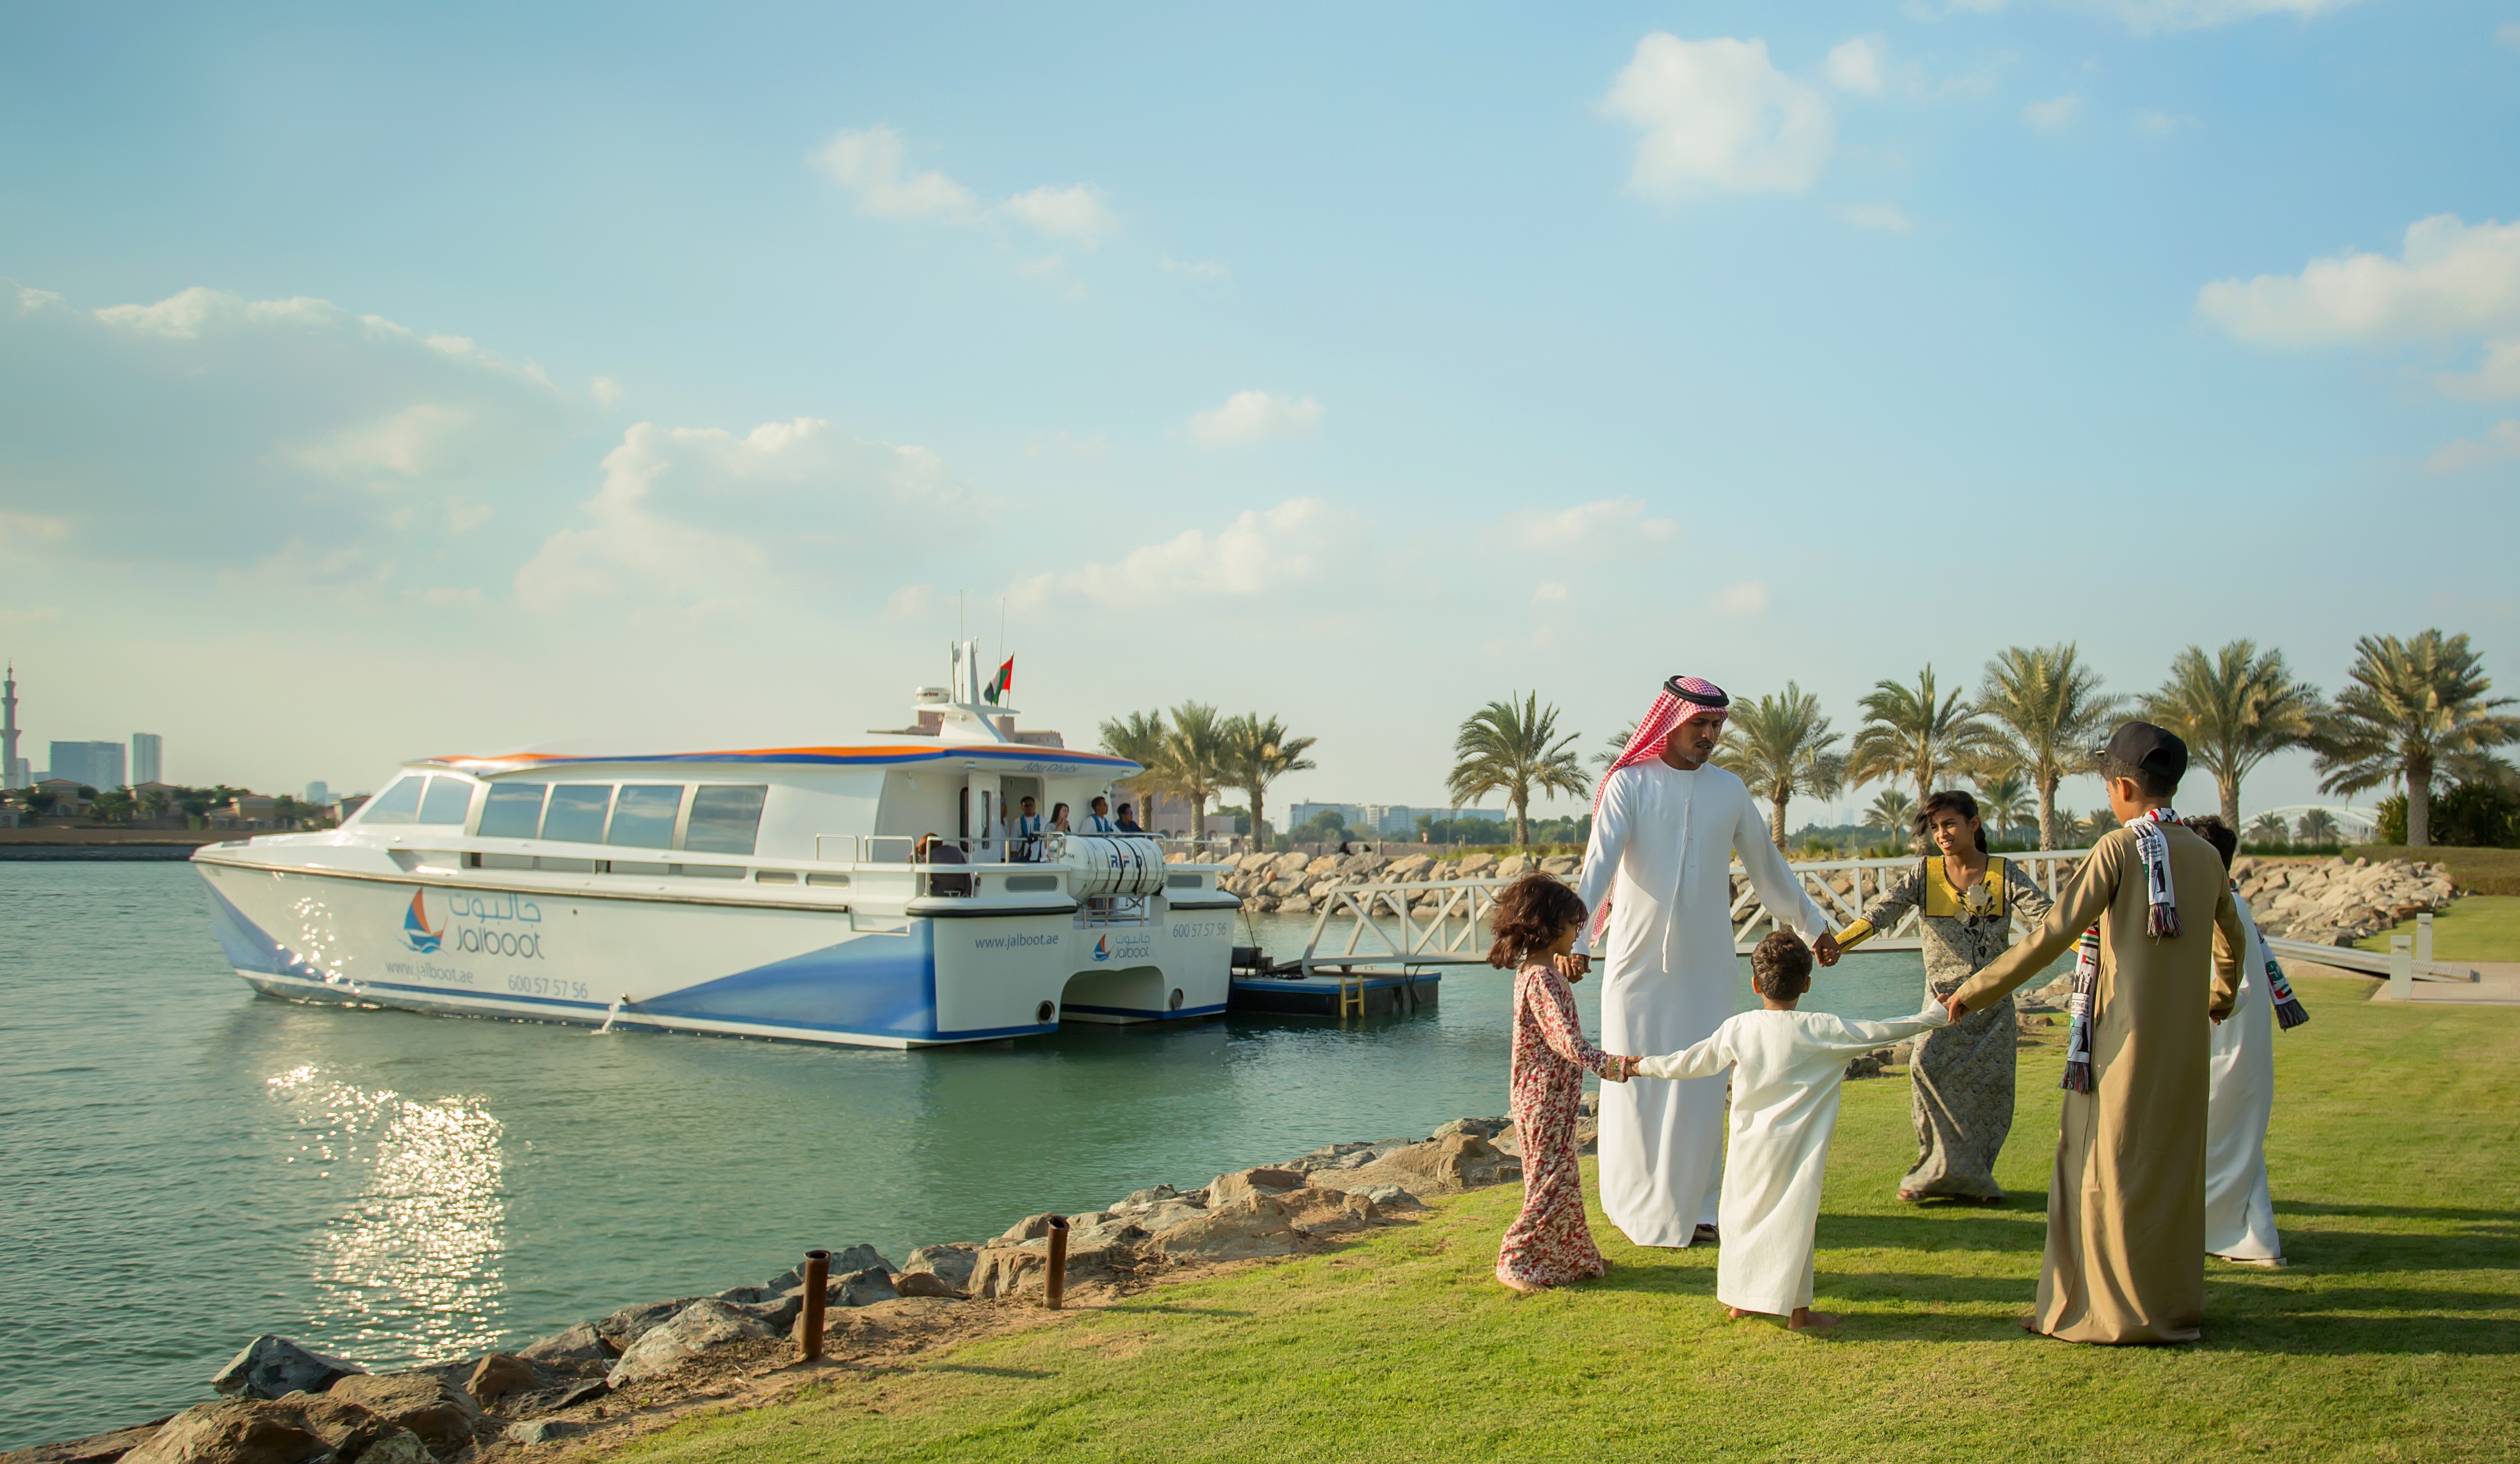
sea, boat, vacation, celebration, vehicle, dubai, holiday, religion, family, culture, uae, emirates, sheikh, islam, united, gulf, traditional, arabic, east, muslim, islamic, arab, merry go round, middle east, ramadan, abu dhabi, dad and daughter, arab family